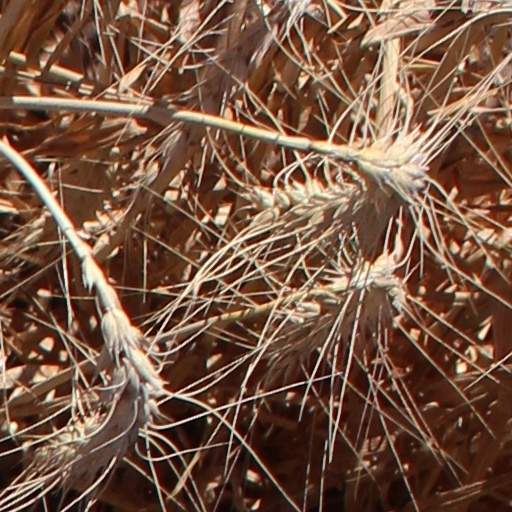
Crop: wheat